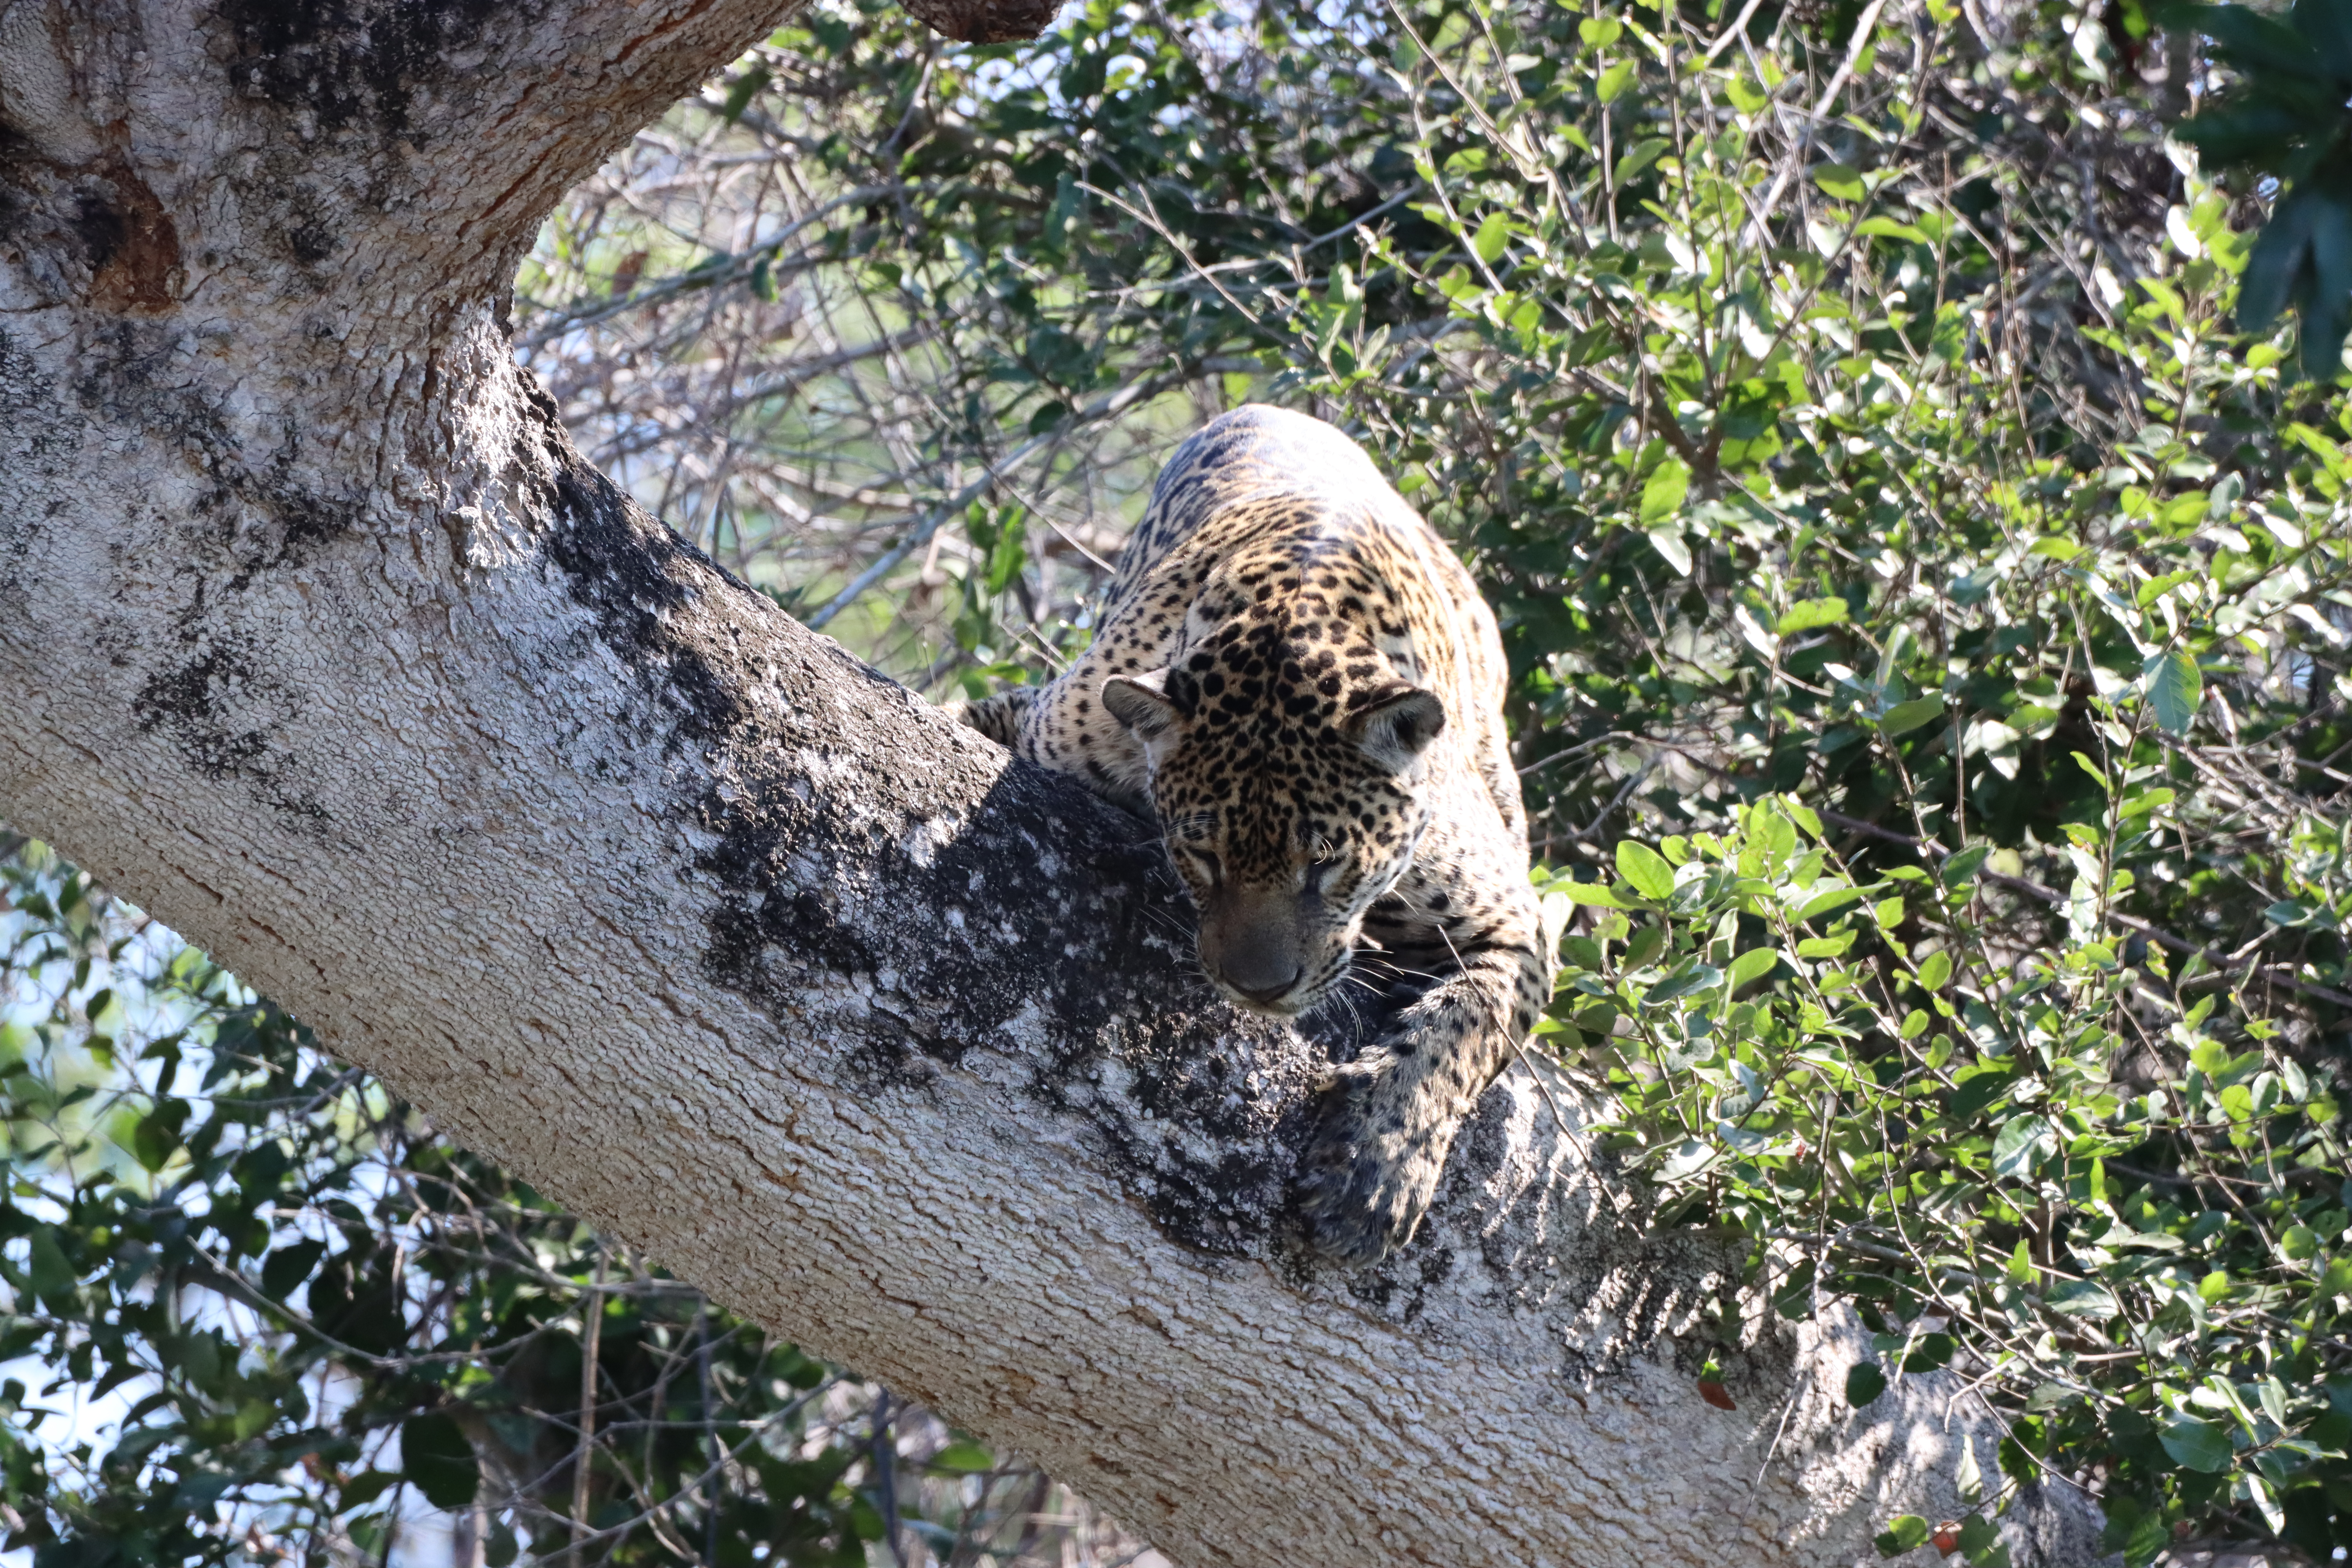
Jaguar: Medrosa